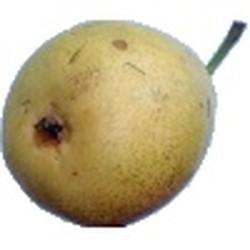
Label: Pear